Imam Munandar

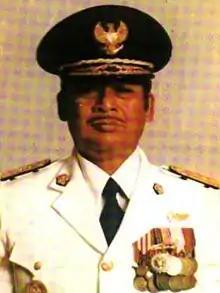
Munandar as Governor of Riau

Imam Munandar (15 June 1927 – 21 June 1988) was an Indonesian military officer who also served as the governor of Riau between 1980 and his death in 1988. He was primarily active within the Kodam V/Brawijaya, and was appointed as governor in 1980 following his predecessor's death. He secured his second term in 1985 despite local opposition, after his opponent was forced to resign his candidacy.